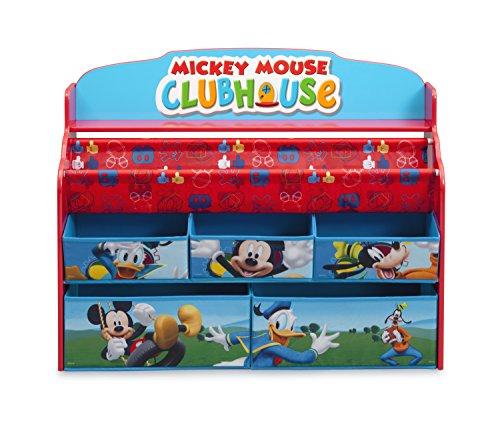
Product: Delta Children Deluxe Book & Toy Organizer, Disney Mickey Mouse
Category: Baby Products | Nursery | Furniture | Storage & Organization | Toy Chests & Organizers
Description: Recommended for ages 3 to 6.
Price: $45.99